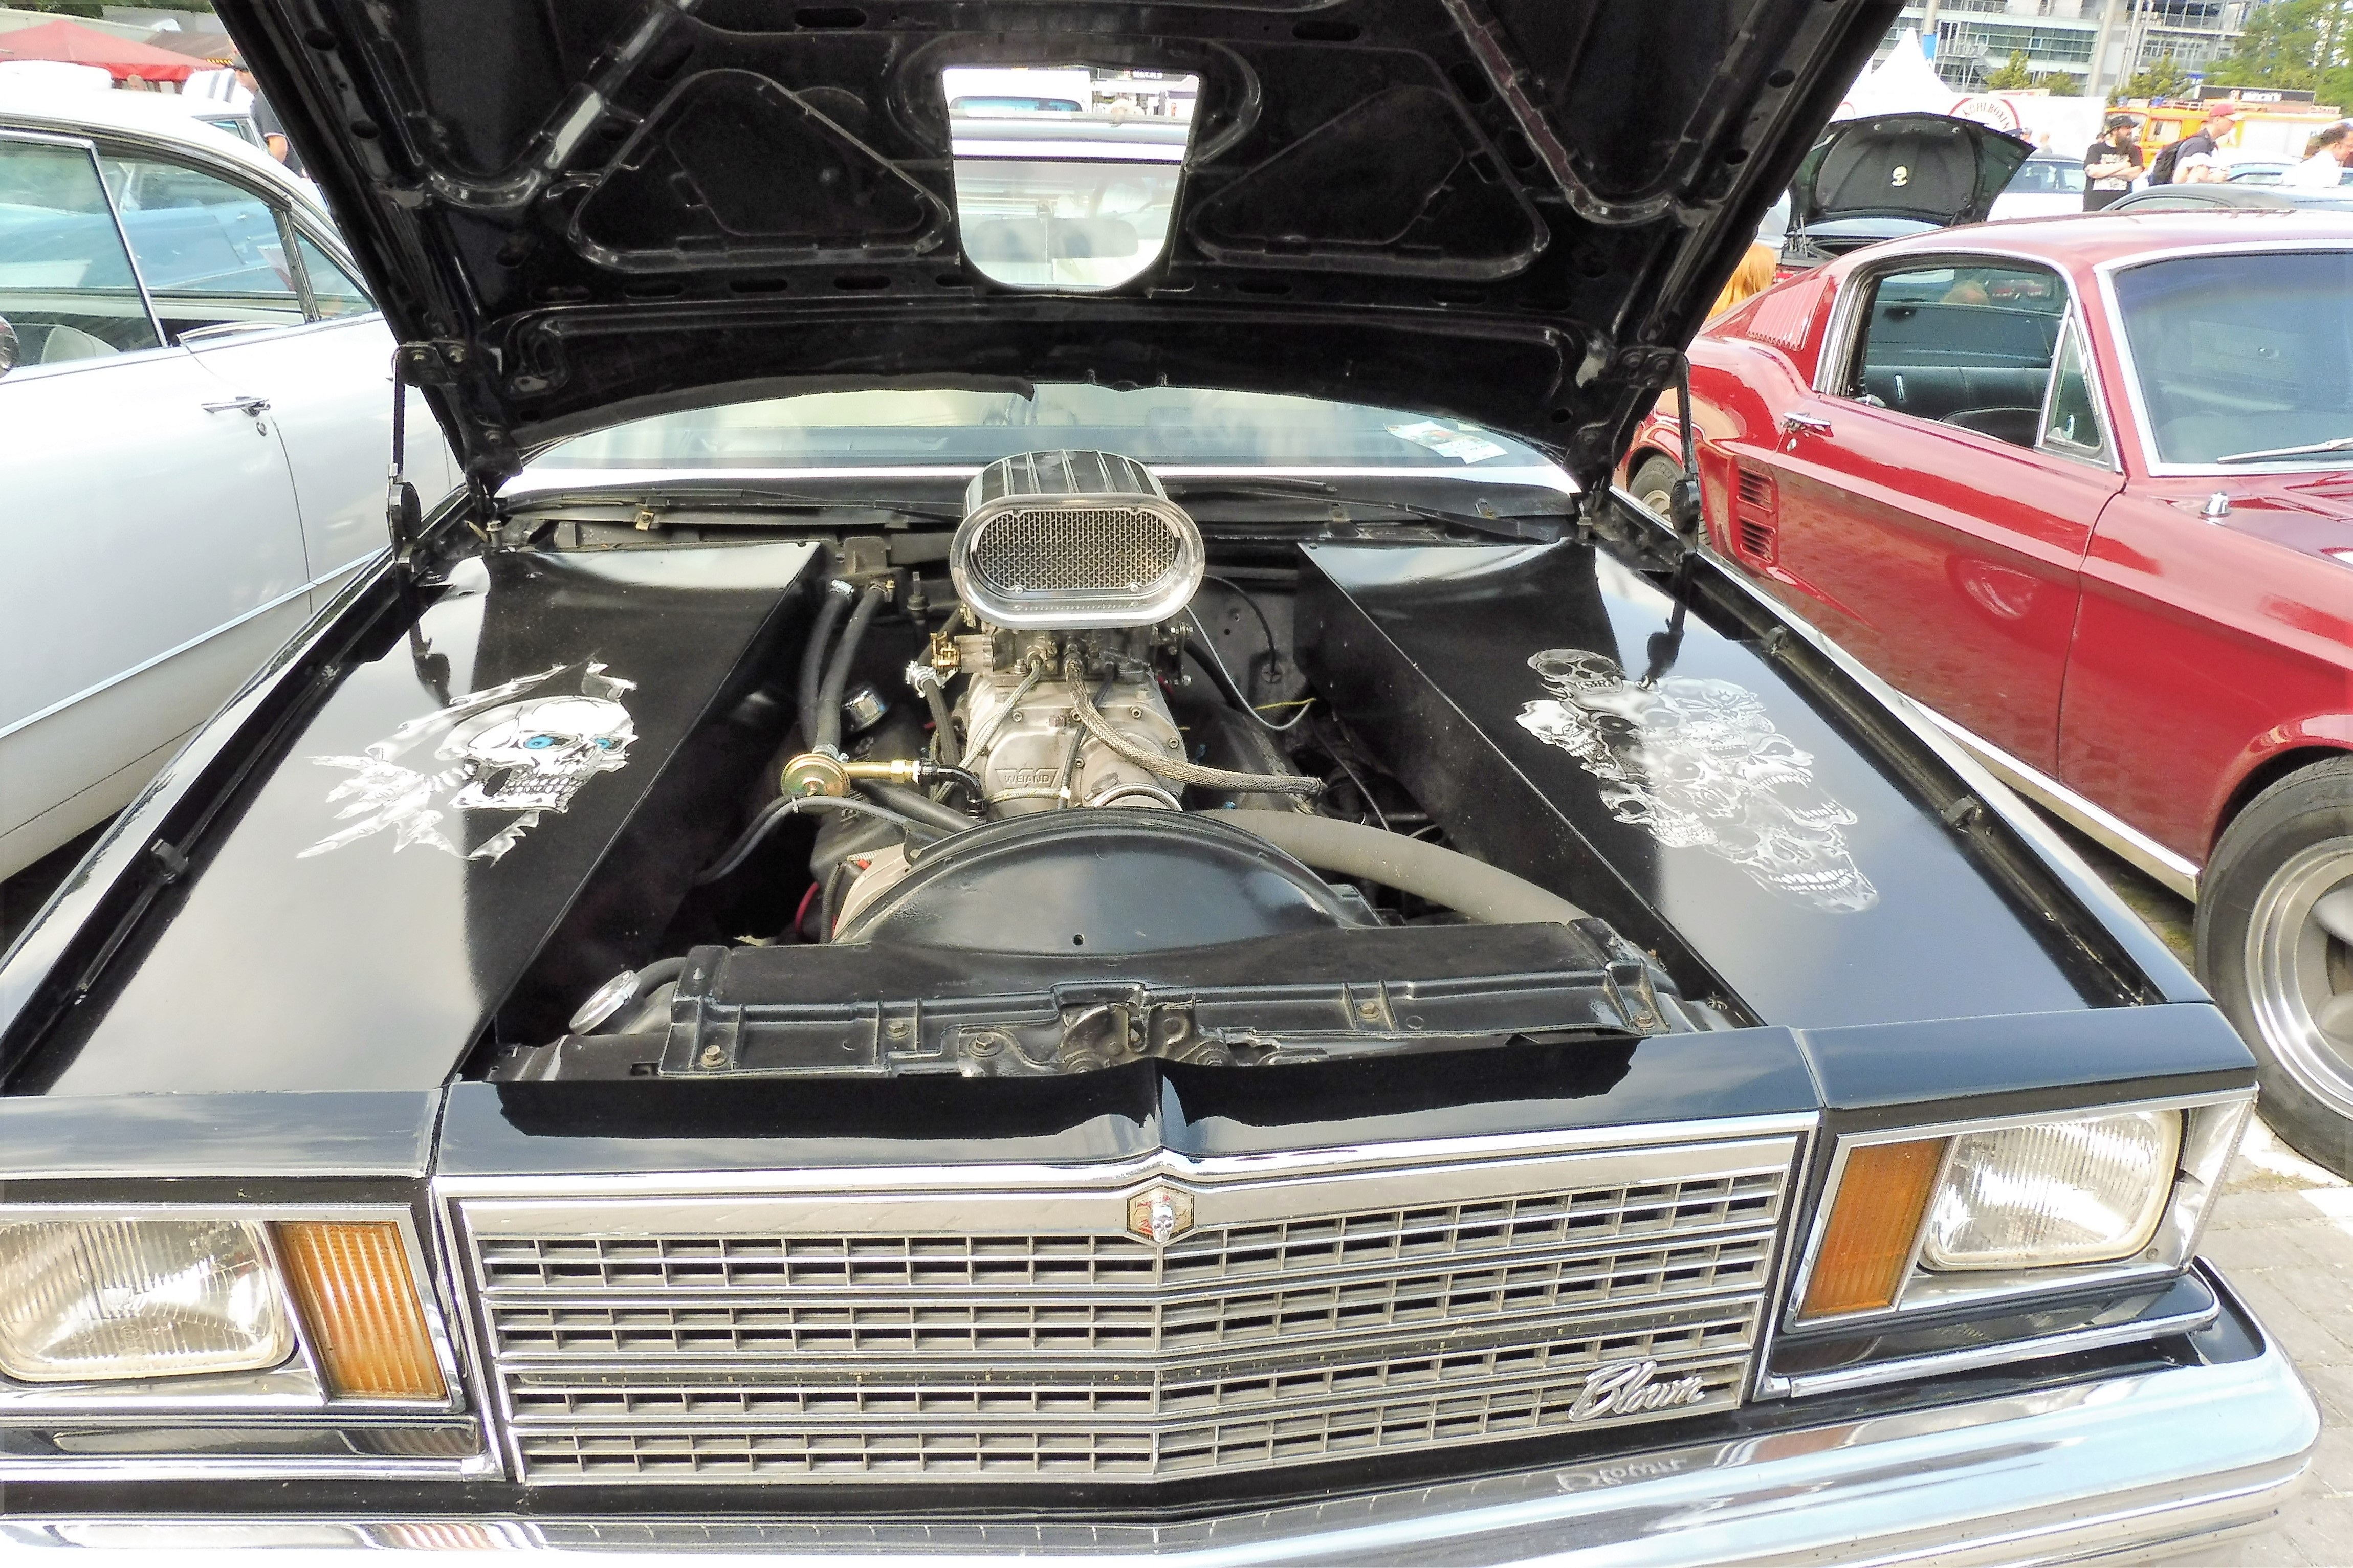
technology, car, vehicle, auto, machine, ornament, motor, sedan, oldtimer, chevrolet, convertible, pkw, metallic, mechanics, engine compartment, land vehicle, automobile make, automotive exterior, luxury vehicle, full size car